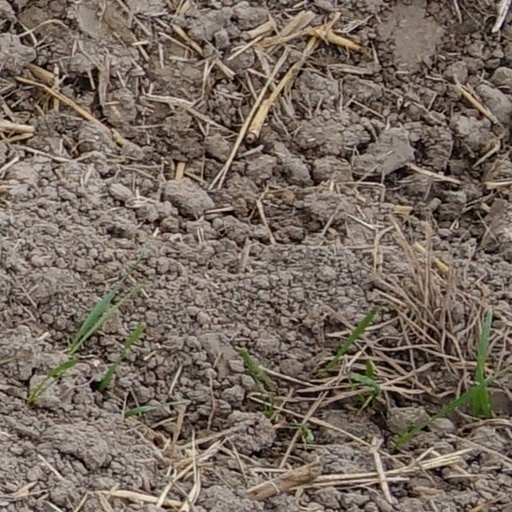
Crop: wheat